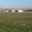
Label: plain